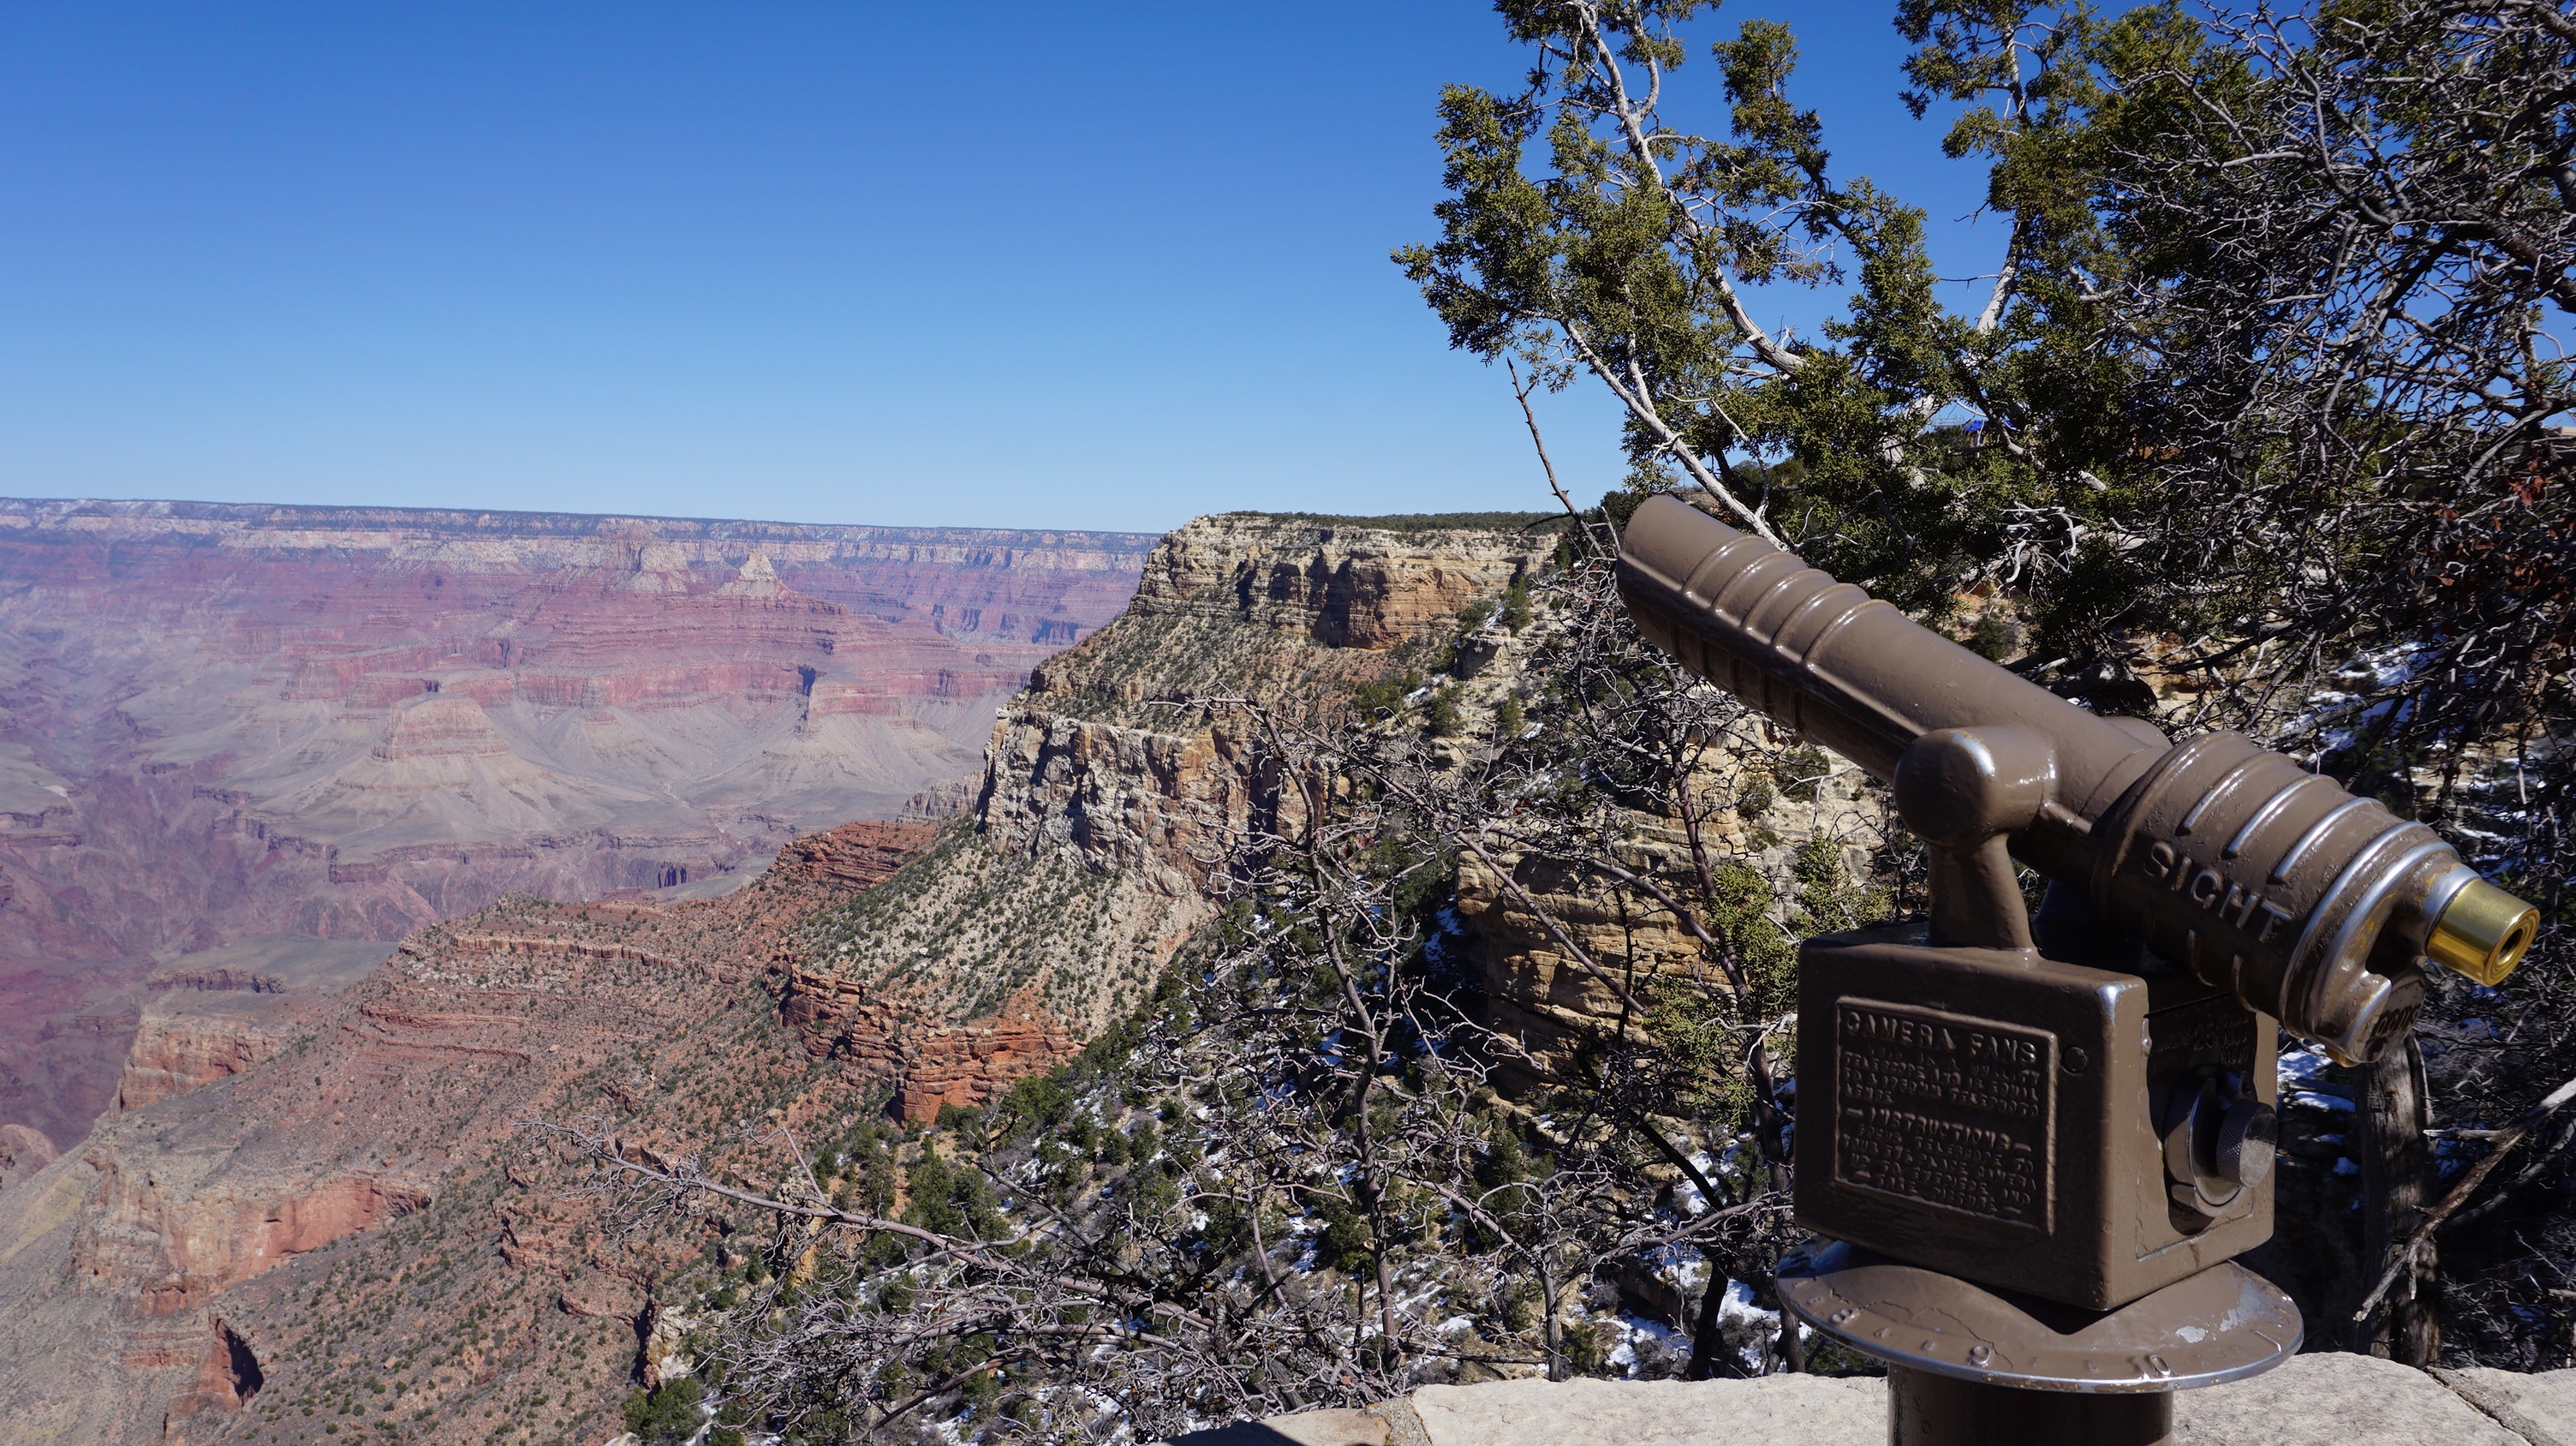
nature, rock, trail, grand canyon, tourism, terrain, arizona, tourist attraction, the national park, geographical feature